Farabundo Martí

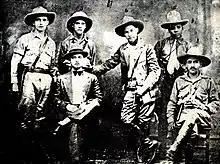
Martí and Sandino in Mexico.

Martí was born in Teotepeque, a farming community located in Departamento de La Libertad, El Salvador to parents Pedro Martí and Socorro Rodríguez. Farabundo's original surname was originally "Mártir" meaning "martyr" in English. However, his father changed it to "Martí" out of admiration for the famous Cuban patriot, José Martí.